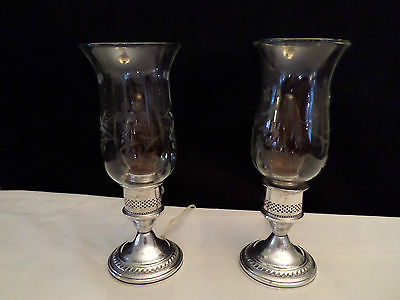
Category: lamp